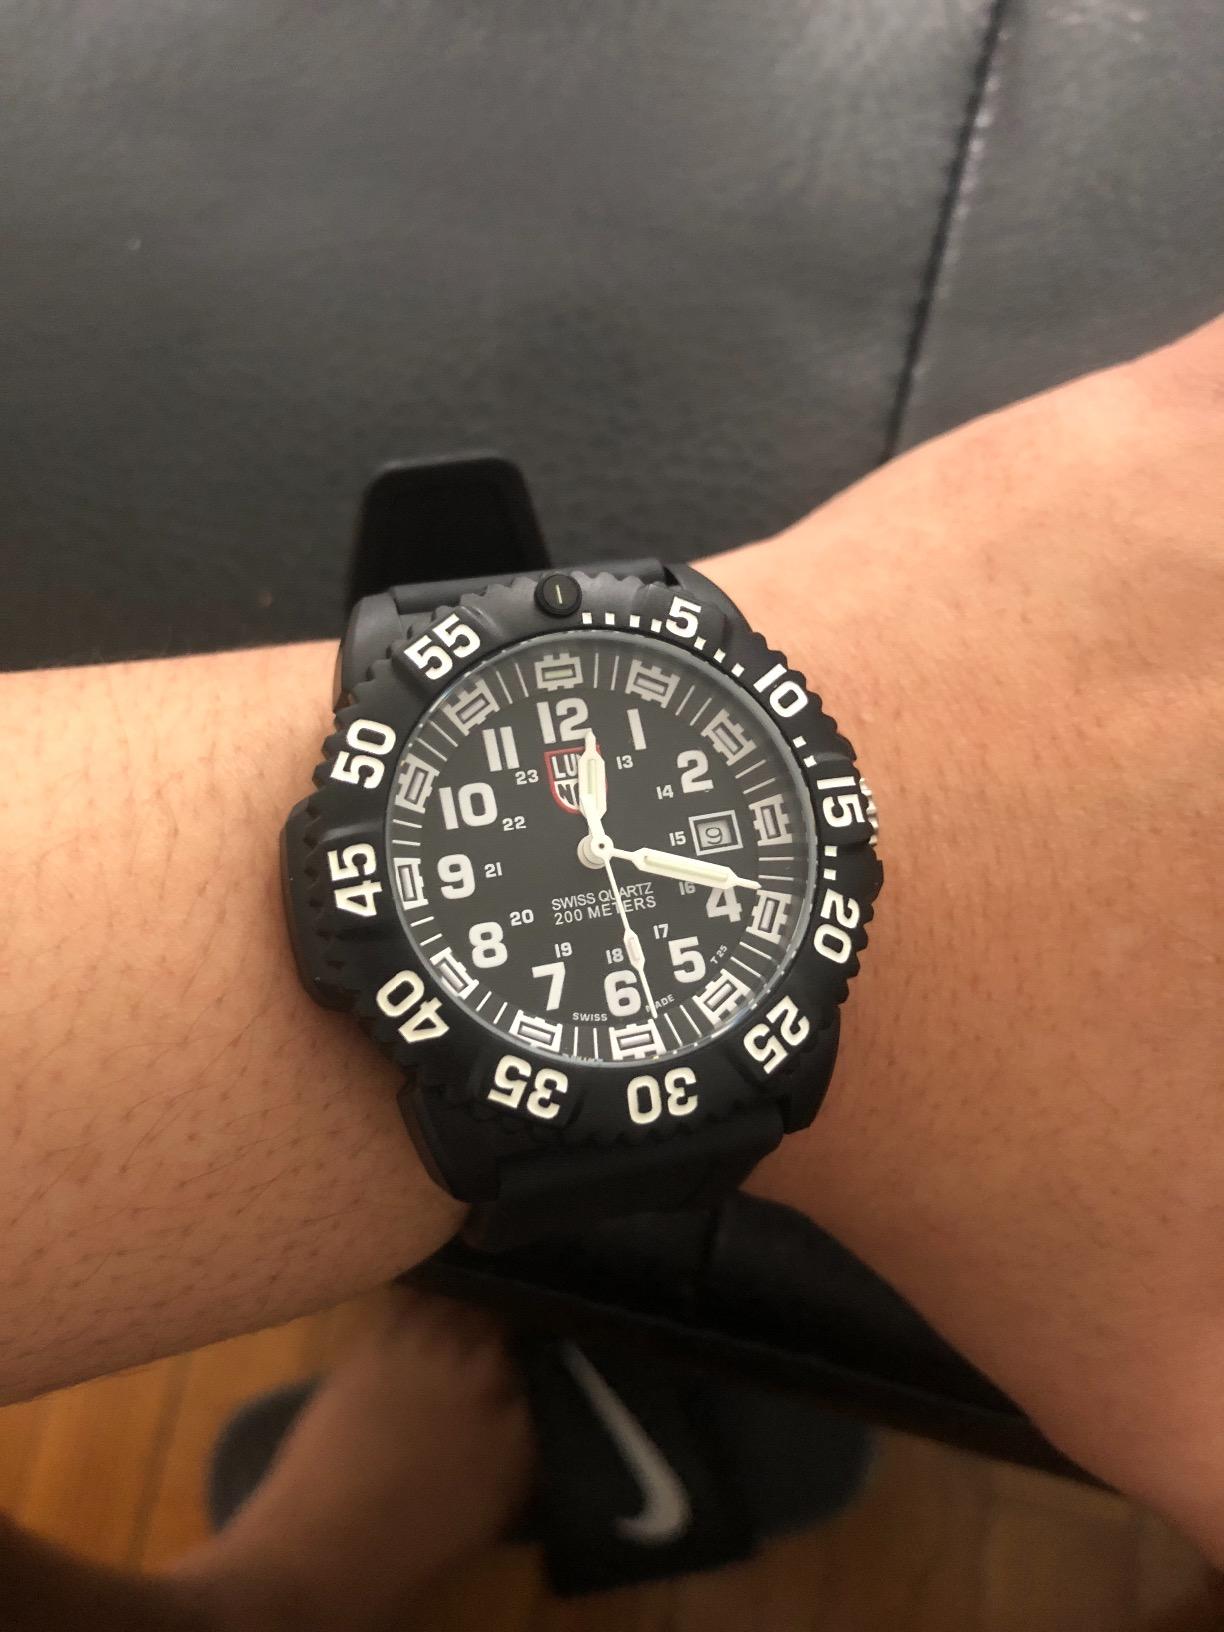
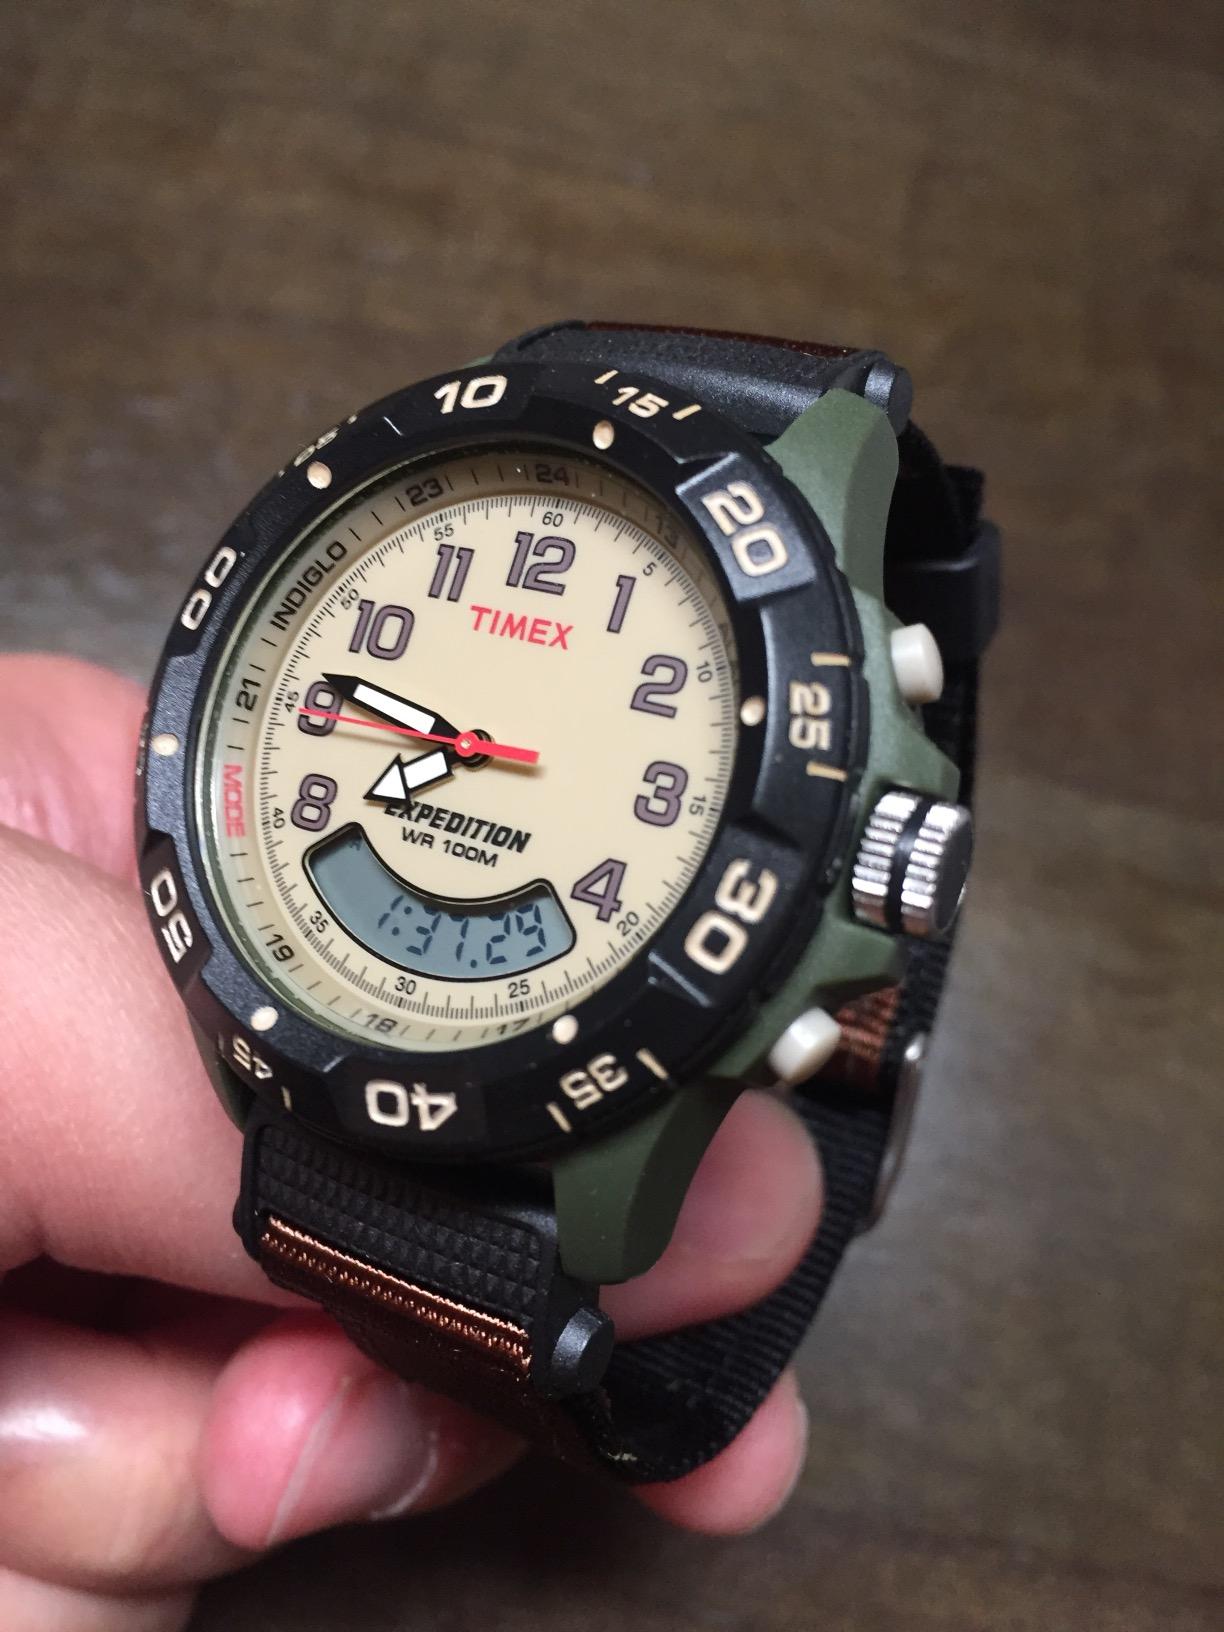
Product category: accessories_watch
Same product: no